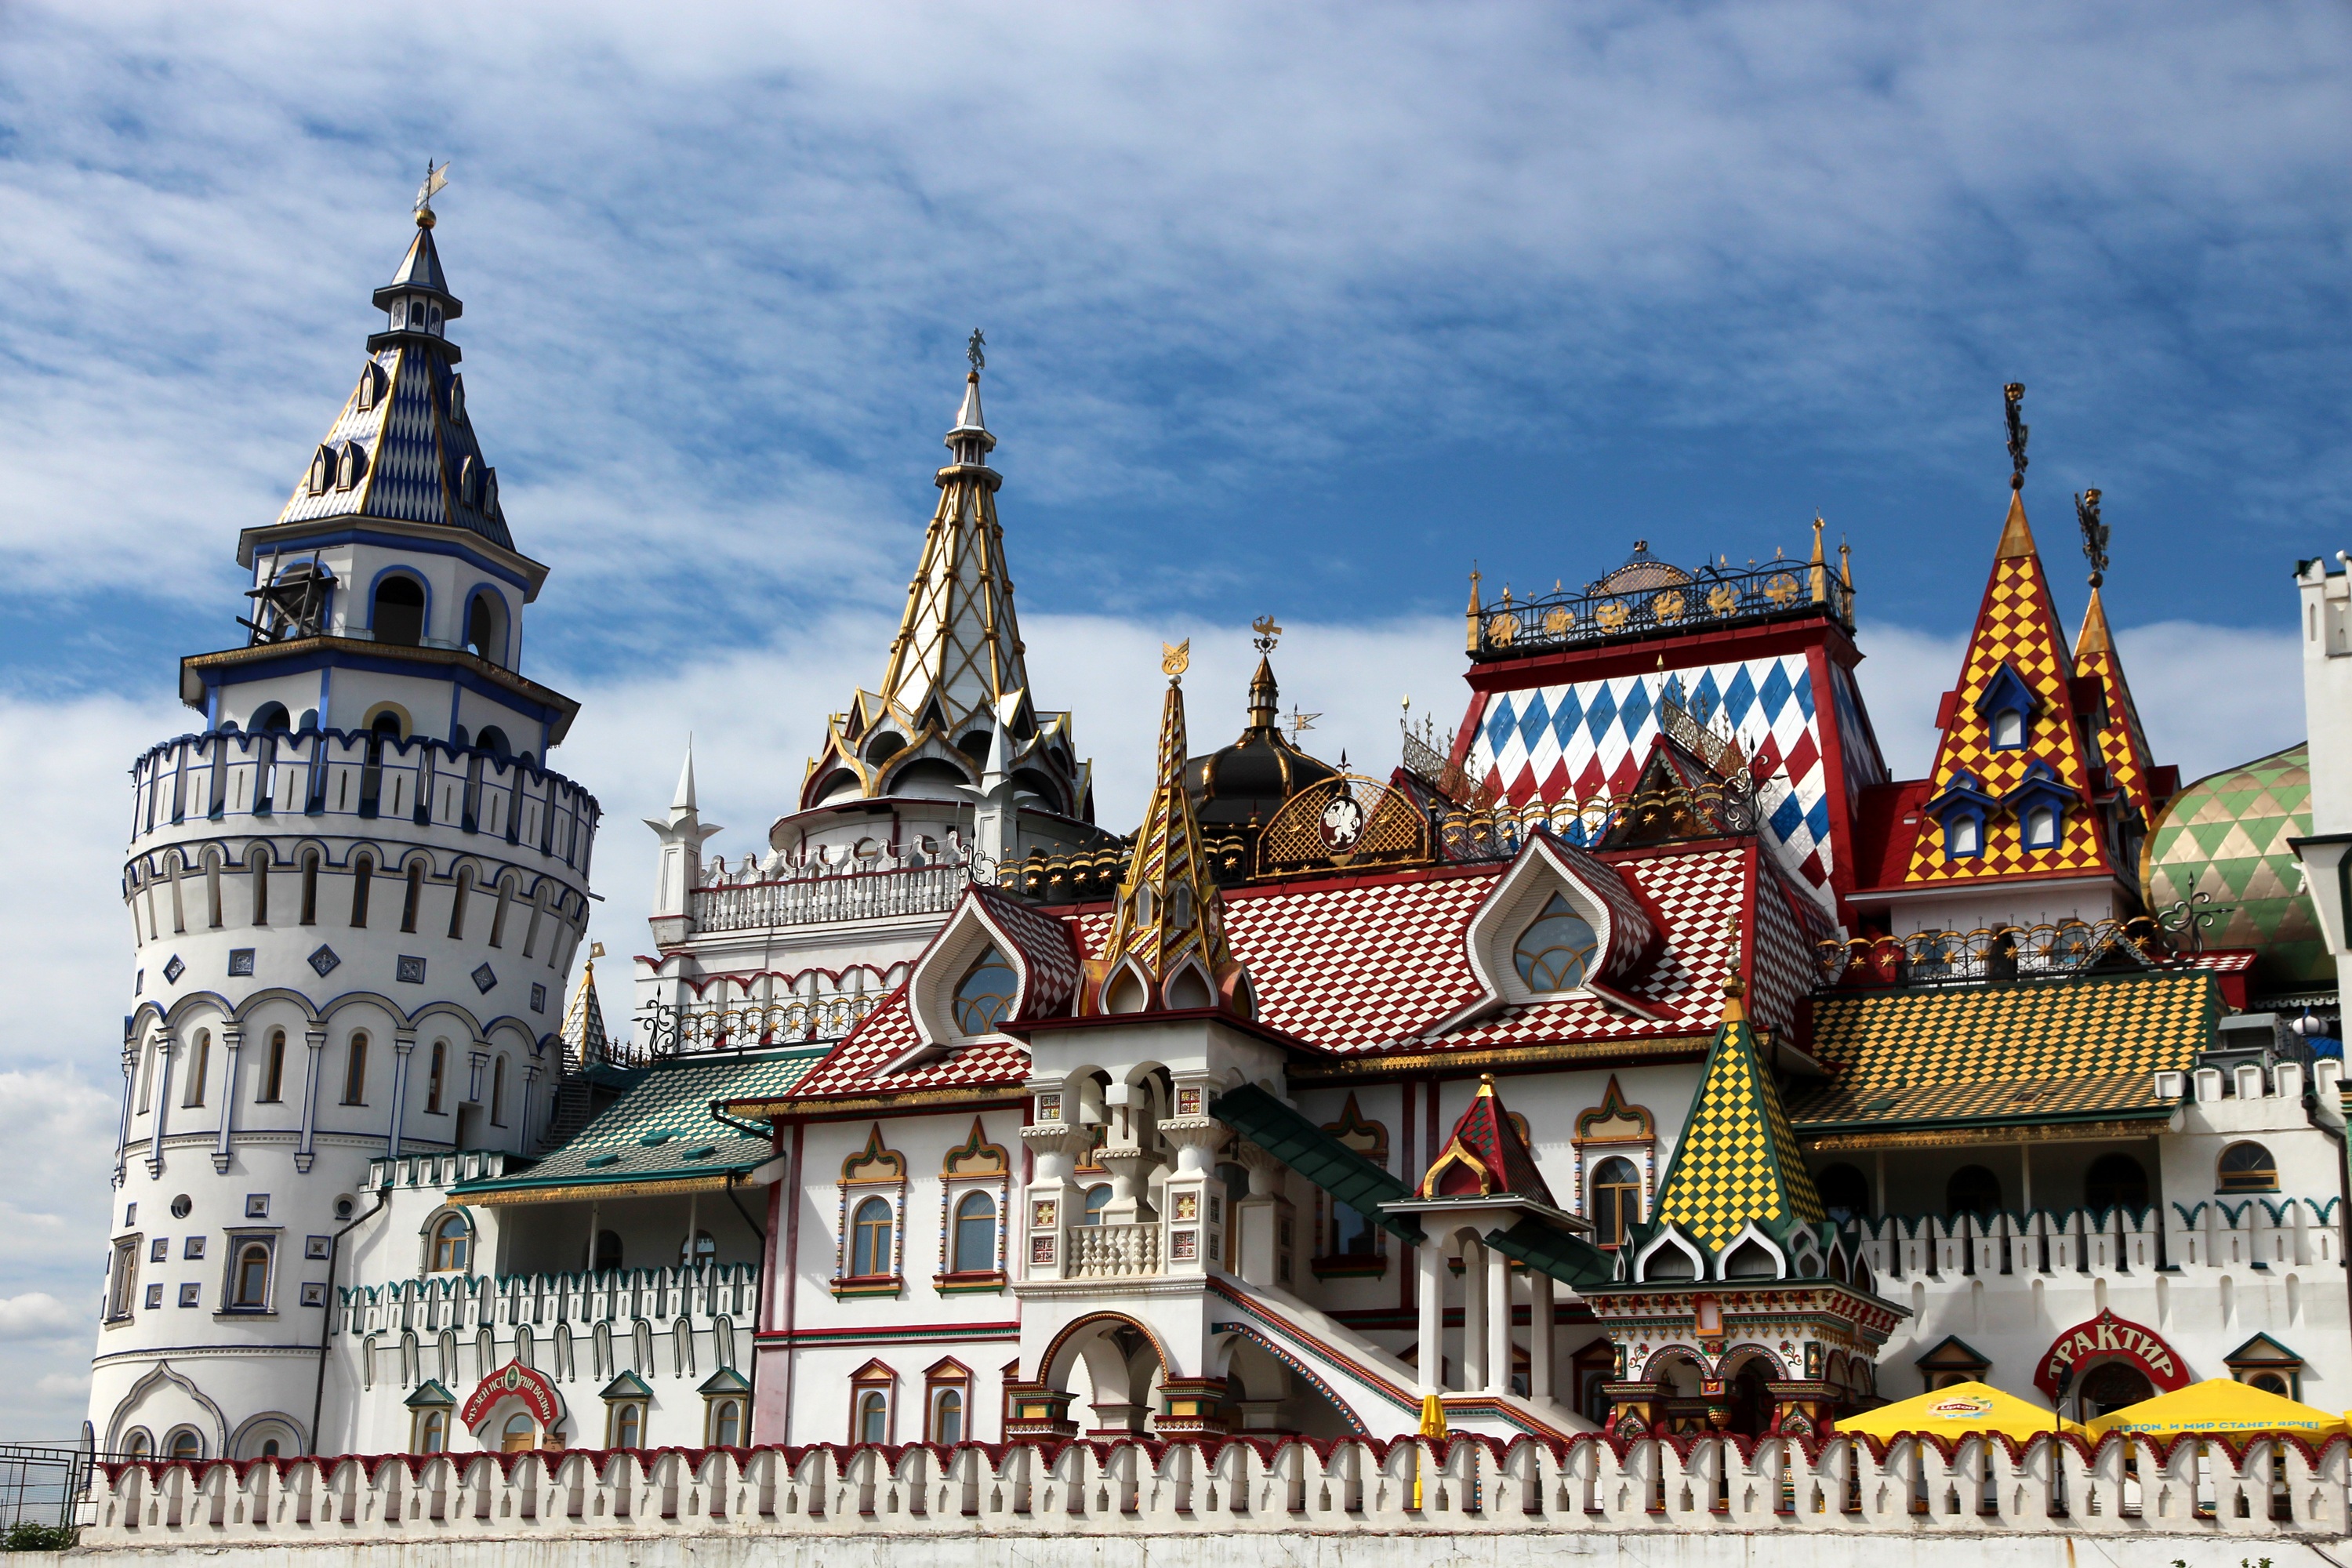
architecture, sky, wood, building, palace, city, amusement park, tower, museum, landmark, facade, church, cathedral, tourism, place of worship, religious, temple, beauty, history, christianity, moscow, heritage, chamber, russia, wooden architecture, antiquity, russian fortress, the izmailovo kremlin, russian city